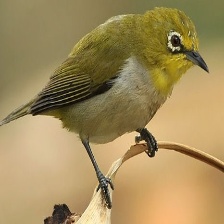
Species: MALAGASY WHITE EYE
Scientific name: ZOSTEROPS MADERASPATANUS